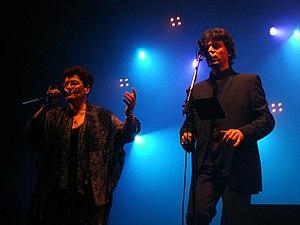
Louise Ebrel et Denez Prigent à St Quay Portrieux en 2006.
Denez Prigent est un auteur-compositeur-interprète français de chants en langue bretonne. Originaire de Santec, dans le Léon, ses genres de prédilection sont le kan ha diskan, chant et contre-chant à danser et surtout la gwerz, chant dramatique racontant un fait historique ou un conte emprunté à la mythologie bretonne ou celtique.
Louise Ebrel, née le 27 juillet 1932 à Treffrin dans les Côtes-du-Nord et morte le 30 mars 2020 à Quimper, est une chanteuse bretonne, issue de parents eux-mêmes chanteurs, Eugénie Goadec et Job Ebrel. Son répertoire est composé de chants traditionnels, à danser ou à écouter.